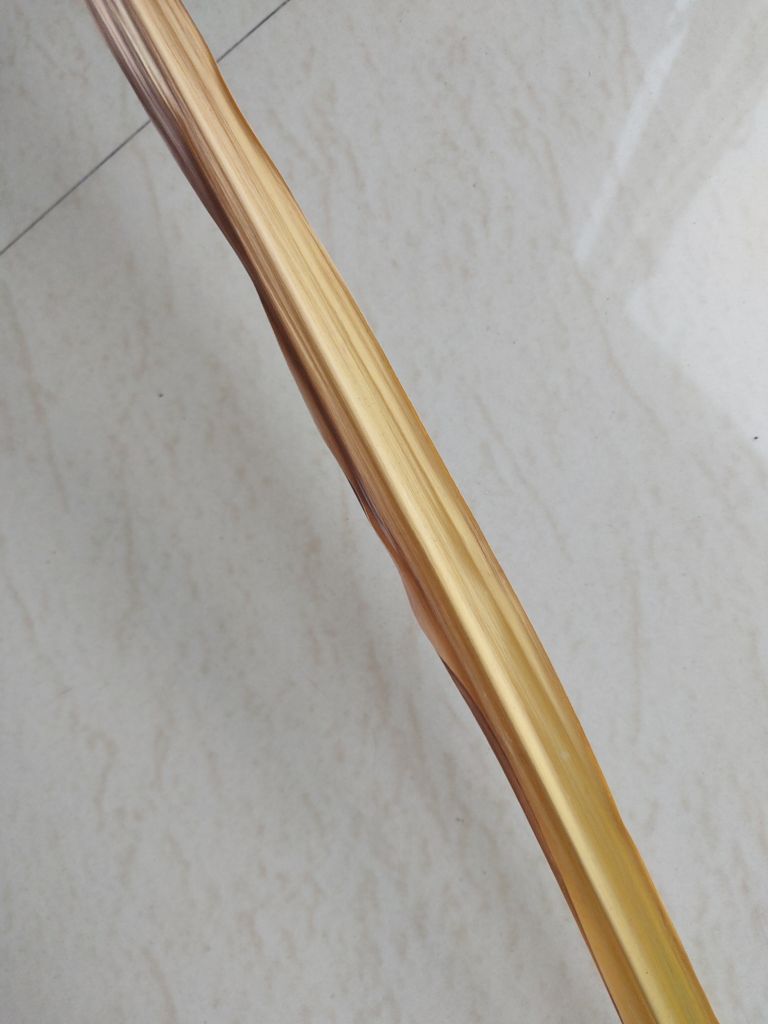
Label: Yellow Leaf